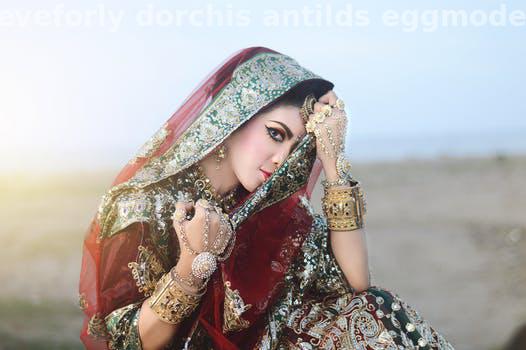
Label: Watermark